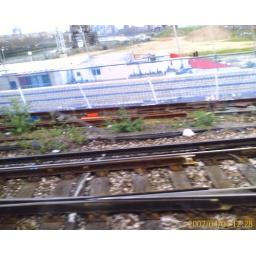
I was stuck on the train over this bridge :p